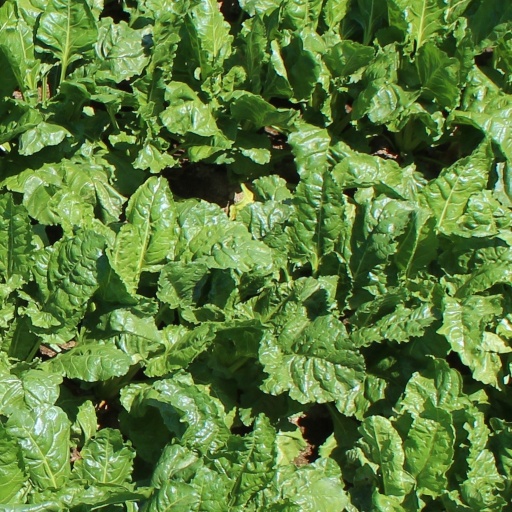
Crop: sugar beet